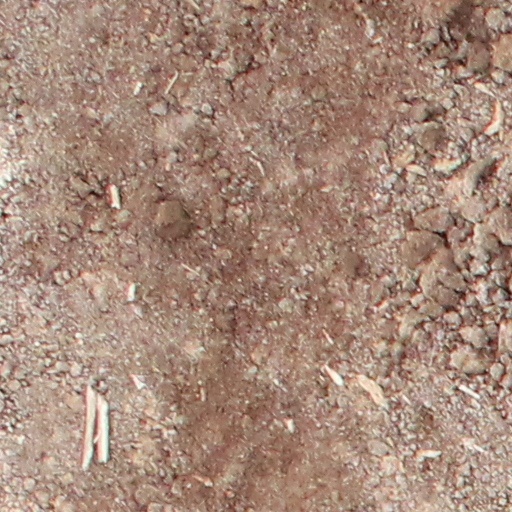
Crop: wheat